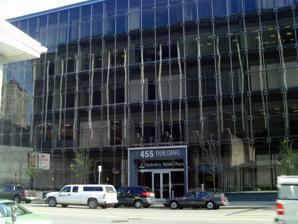
Building: Cass Building
Country: United States of America
Year built: 1910
Office in Detroit, Michigan Cass Building General information Type office Architectural style International Style Location 455 W. Fort Street Detroit , Michigan Coordinates 42°19′43″N 83°03′05″W / 42.3286°N 83.0515°W / 42.3286; -83.0515 Technical details Floor count 5 Design and construction Architect(s) Smith Hinchman & Grylls The Cass Building is a low-rise office building at 455 West Fort Street, at the southeast corner of First Street, in Detroit , Michigan . It is also known as Detroit's Work Place . Description The building was designed in 1910 by the architectural firm of Smith, Hinchman and Grylls as a warehouse on the western edge of the city's central business district.  In 1972, the reinforced concrete building was purchased by the firm and remodeled as its new headquarters.  The structure was stripped to its shell and new exterior walls constructed.  The north and west facades were covered with tinted glass in a specially designed framing system that is almost invisible at first glance.  The edges of the panes of glass comprise the wall abut giving the appearance of one sheet with no support.  Four adjacent panes are fastened at their corners by an x-shaped bracket. The architectural firm relocated its offices in the early 1990s and the structure currently is unoccupied. Detroit People Mover Station Fort/Cass is one-block east across Fort Street from the building and Cobo Center is one block south. References